Cheongpung Cultural Heritage Complex

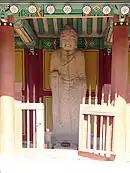
Buddhist artifact

This complex is a reconstruction of the village of Cheongpung that became submerged with the completion of Chungju Dam in 1985. Starting in 1980 the area was surveyed to document the cultural relics. In 1981 and 1982 48 sites (5 Buddhist-related, 10 historical and 33 archeological) were excavated. By the end of 1983 many of the original and unique buildings that included five of the ancient office buildings, Handeok-ru Pavilion, Cheongpung Hanggyo Confucian school and four traditional houses were relocated to the complex site. Additionally, several Buddhist images and stone monuments were excavated and relocated to the complex. Great care was given during the relocation to restore these properties to their original configurations and orientations. It took three years to relocate the structures at the current site at a cost of over 1.6 trillion won. The Cheongpung Cultural Properties Complex occupies 85,000-pyeong/280,993-sq meters/0.97648 sq miles.